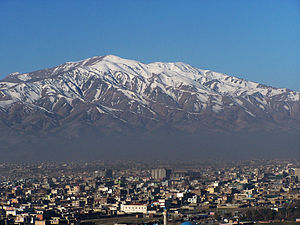
Kabul
Kabul er hovedstad i Afghanistan. I begyndelsen af 2004 vurderede Kabuls stadsingeniør, at der var i nærheden af 3 millioner indbyggere. Kabul ligger på Kabul-sletten ca. 1.800 m over havets overflade i Hindu Kush-bjergkæden. Byen er stærkt plaget af manglende regn, da skyerne taber deres vand over de omkringliggende bjerge, inden de når byen. Tilbage i 1960'erne var Kabul-sletten stort set dækket af nåletræsskov, men i dag er sletten forvandlet til ørken. Tørken har bevirket, at den øst/vest-gående Kabul-flod er udtørret det meste af året.